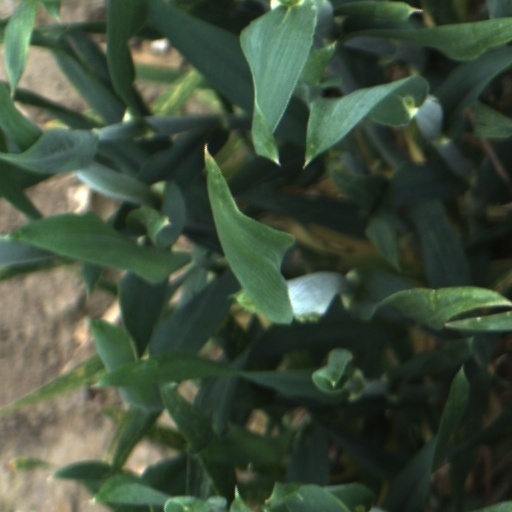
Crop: wheat